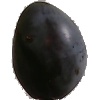
Label: Plum 3